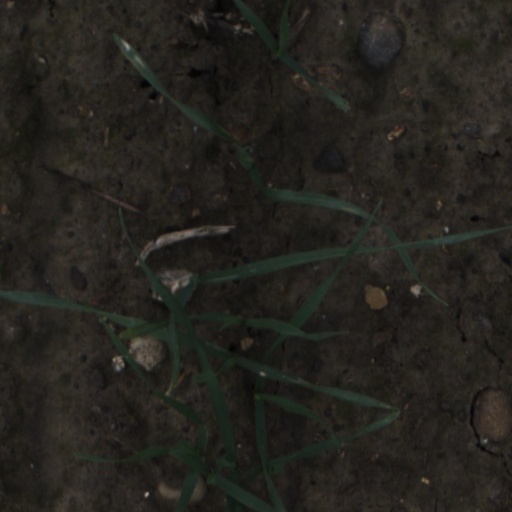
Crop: wheat